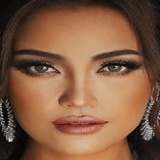
hoa hậu Nguyễn Thị Ánh Ngọc